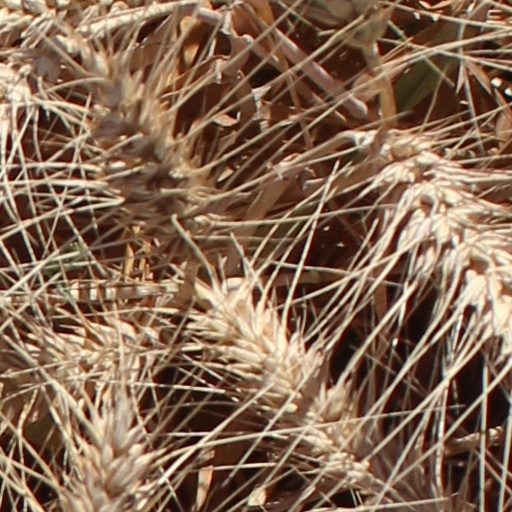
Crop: wheat